Kandaswami Temple, Georgetown

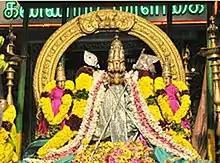
Uthsava vigraham (festival idol) with consorts: Mutthu kumāra swāmi with Deivānai and Valli.

The moolavar vigraha Kandha swami (Murugan), which was brought from 'Thiru porur', is about two feet in height. His consorts Deivanai and Valli are on either side of this presiding deity. The utsava murti is known as Mutthu kumara swami, has consorts Deivanai and Valli. They are in a separate shrine the utsava mandapam. Next to the temple tank Saravana poigai, there is a shrine for Kulakkarai Vināyagar (Ganesha) with Siddhi and Buddhi as his consorts. There is a shrine nearby for Kāshi Vishwanādhar (Shiva) and Kāshi Vishālākshi (Parvati).